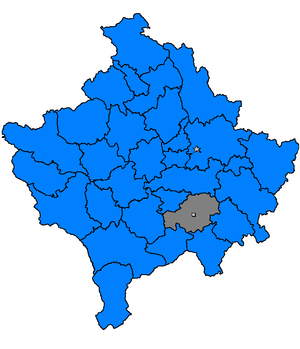
Uroševac est une ville et une commune du Kosovo. Elles font partie du district de Ferizaj/Uroševac. En 1991, la commune/municipalité comptait 65 033 habitants, dont une majorité d'Albanais. En 2009, la population de la commune/municipalité était estimée par l'OSCE à 170 000 habitants. Selon le recensement kosovar de 2011, la commune compte 108 690 habitants.